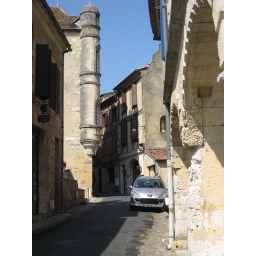
The street sign below the turret says, &amp;quot;Rue des Rois de France&amp;quot;.